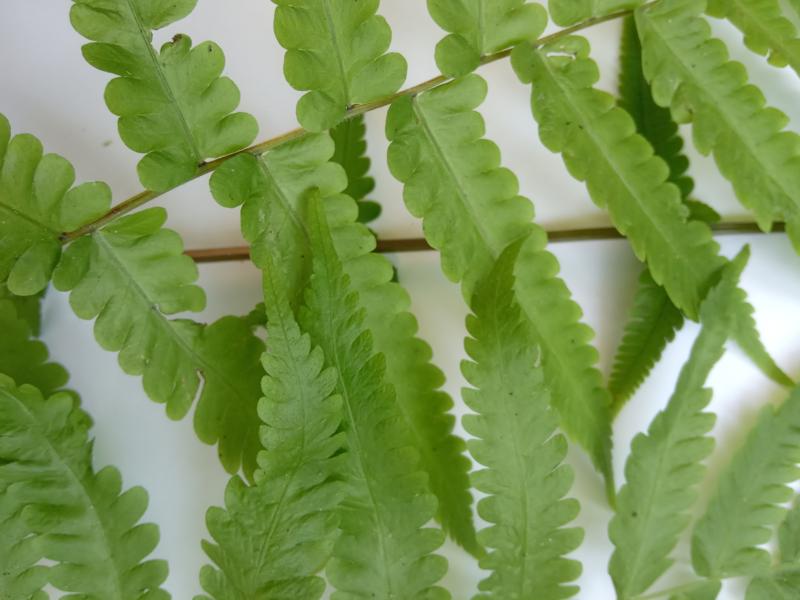
Weed species: Pteris vittata